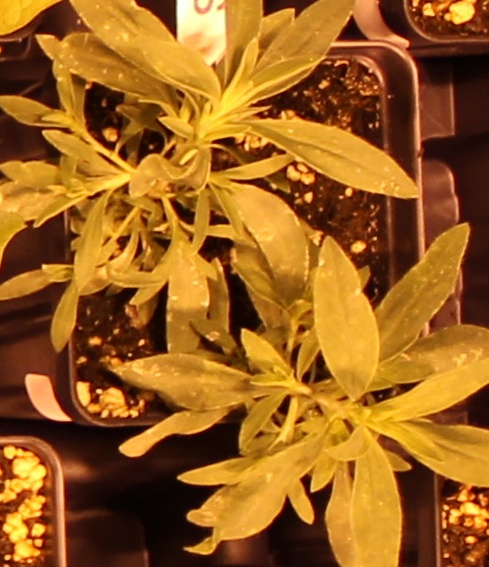
Label: Kochia